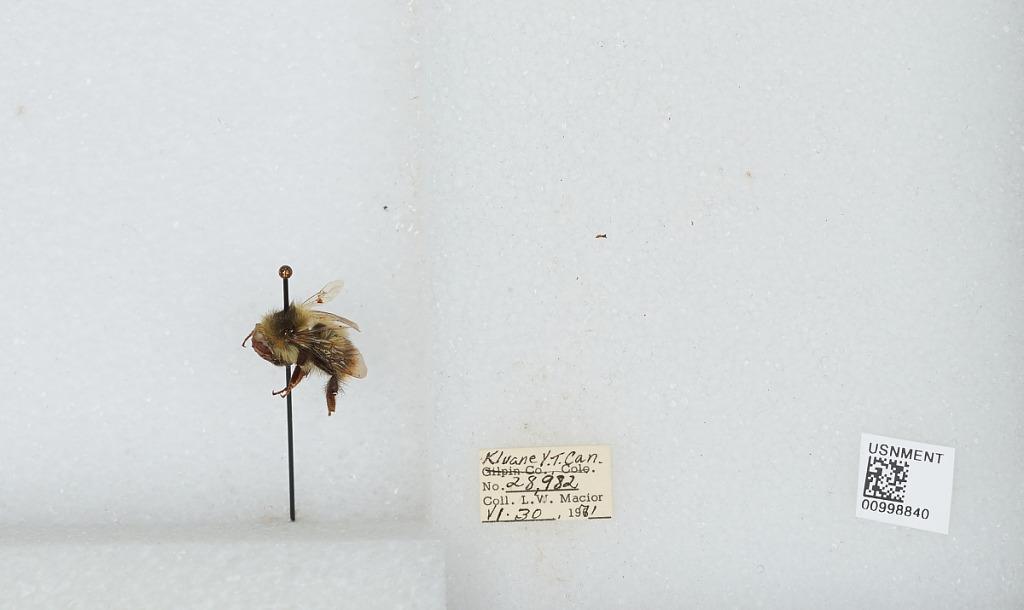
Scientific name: Bombus (Pyrobombus) mixtus Cresson
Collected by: L. Macior
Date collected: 1971-6-30
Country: Canada
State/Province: Yukon Territory
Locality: Kluane
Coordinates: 60.75, -139.5